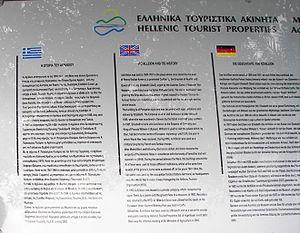
L’Achilleion ou Achilléon est un palais néoclassique de style pompéien situé en périphérie du village de Gastouri, dans le district municipal d’Achilleio, sur l’île grecque de Corfou.